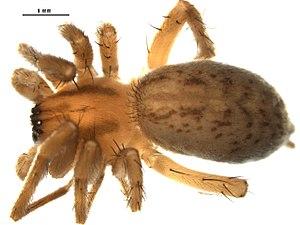
Hibana gracilis est une espèce d'araignées aranéomorphes de la famille des Anyphaenidae.